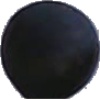
Label: blue_grape